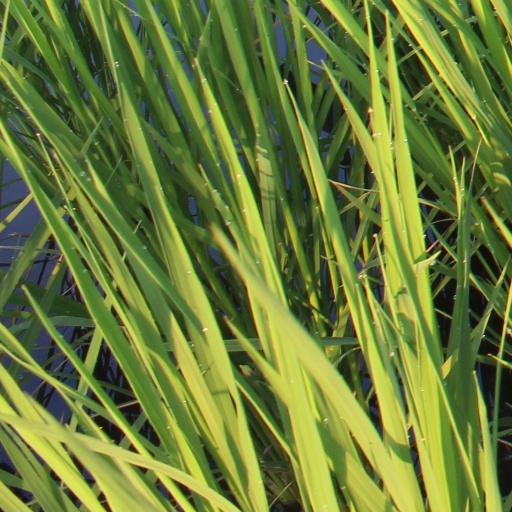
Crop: rice